Jimmy Walker

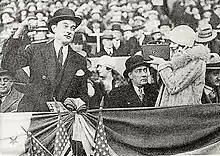
Walker throwing a ceremonial first pitch at a baseball game, c. 1929

During his tenure as Temporary President of the State Senate, Walker was often seen on the floor accompanied by reformist activist, future urban planner, and key Al Smith ally Robert Moses. Moses, without an official position and therefore forced to kneel beside Walker's desk rather than sit in a chair, acted sort of as an advisor for Walker. He provided Walker with arguments and facts to be used against Republican adversaries on issues that, according to author Robert Caro, "Walker had no patience to master." Moses also delivered messages to Walker on Governor Smith's behalf.